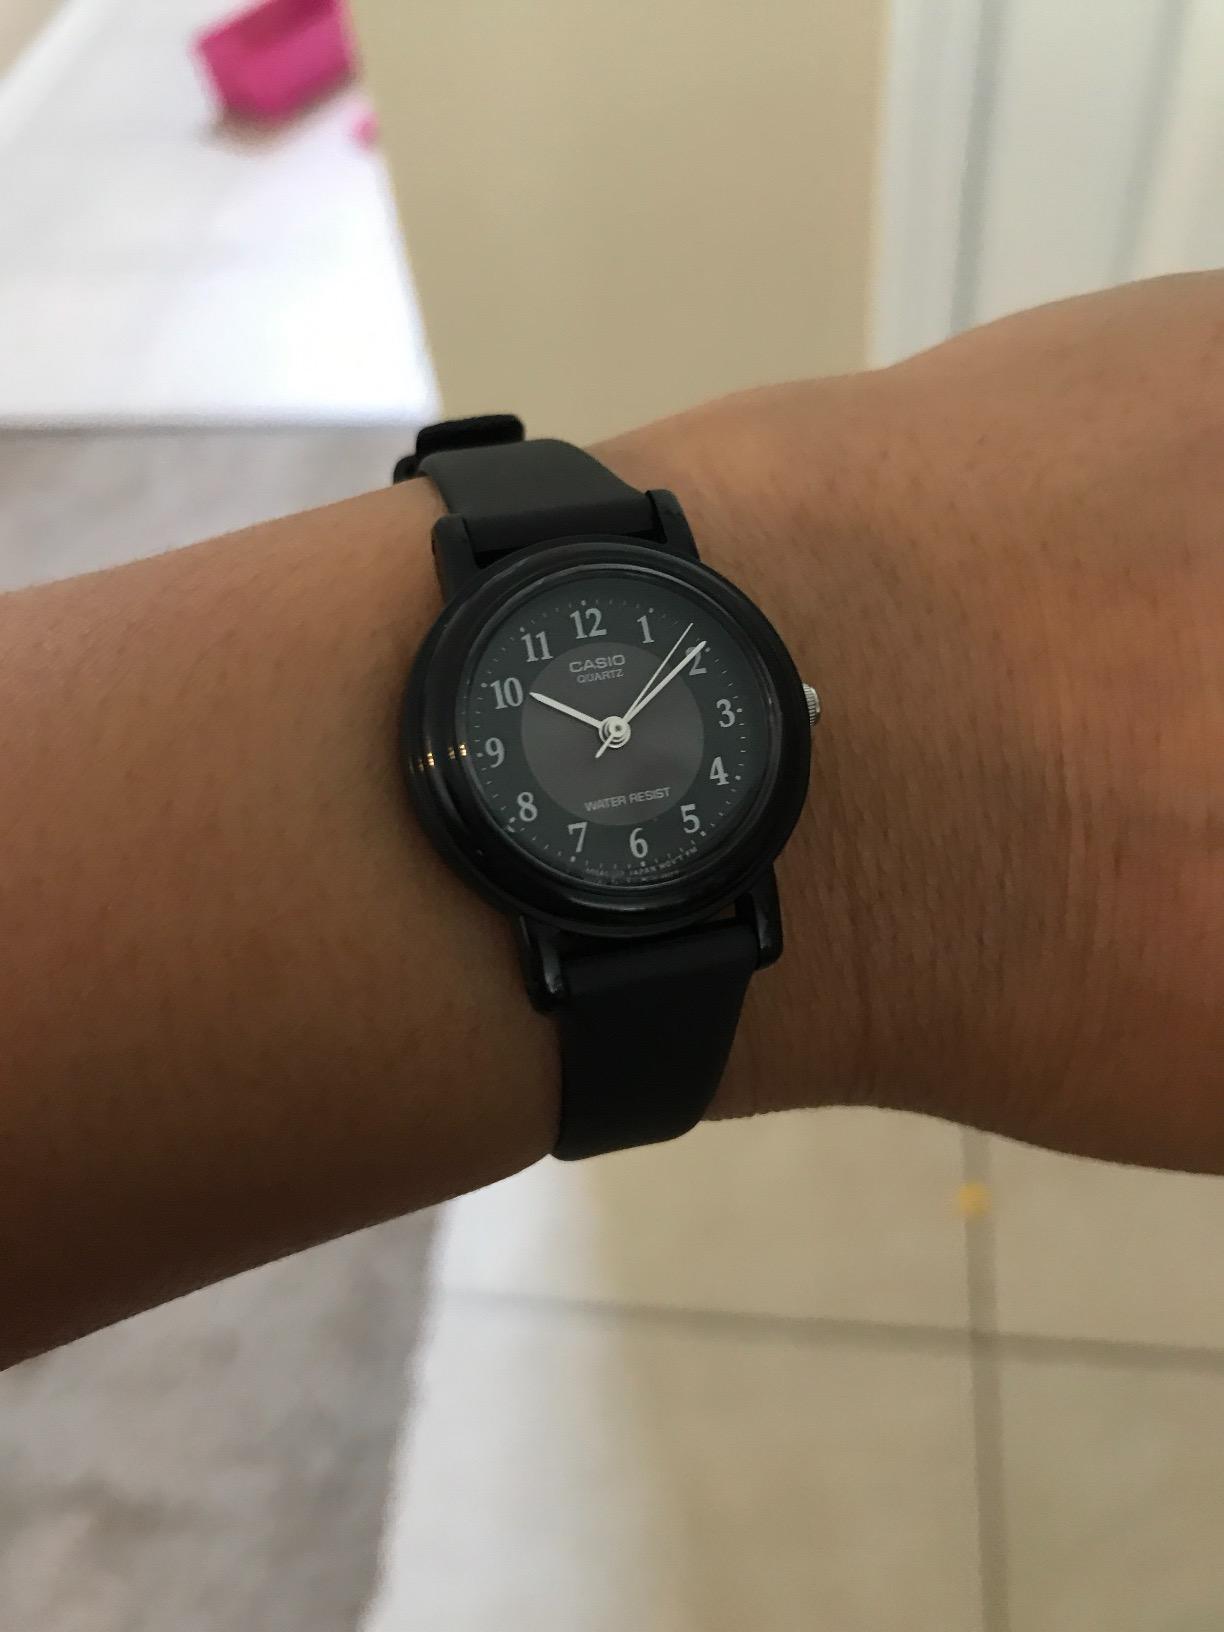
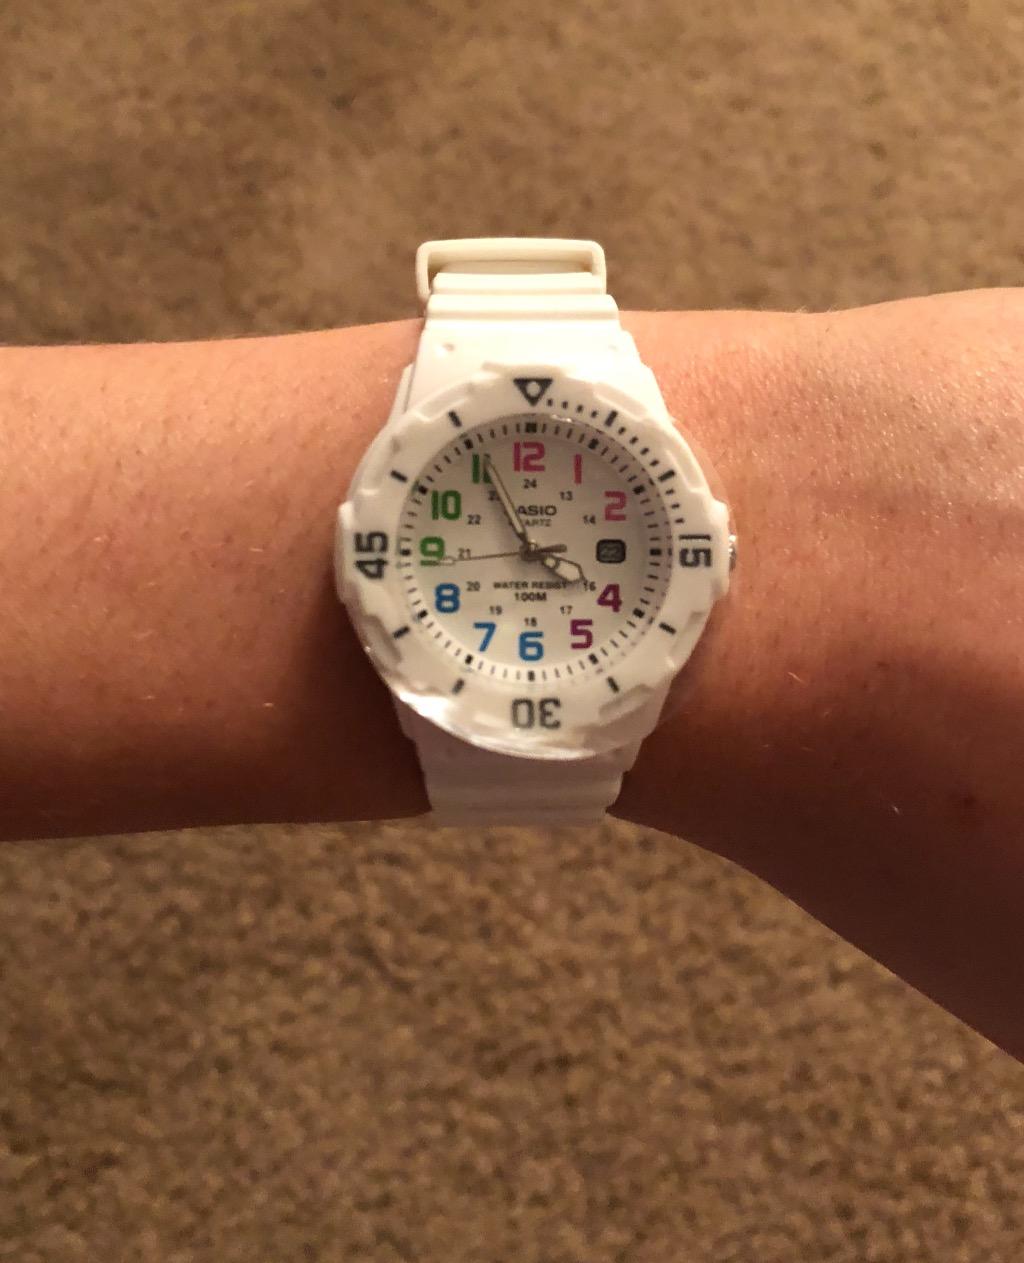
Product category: accessories_watch
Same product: no